Freydis Sharland

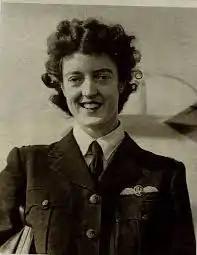

Freydis Sharland ( Leaf; 22 September 1920 – 24 May 2014) was a pioneering woman pilot and one of the first women to get RAF wings.